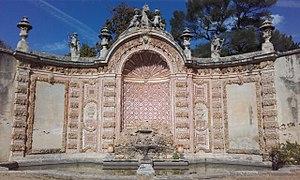
Buffet d'eau du Château de la Mogère
Le château de la Mogère, localisé à Montpellier près du nouveau quartier d’Odysseum, est une folie montpelliéraine caractéristique, construite en 1715 et classé monument historique depuis 1945.